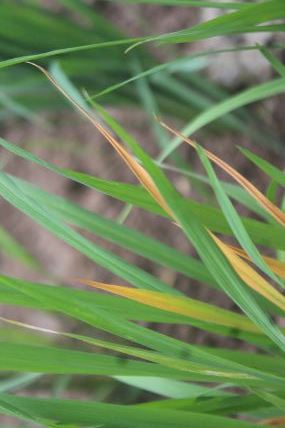
Disease: Tungro